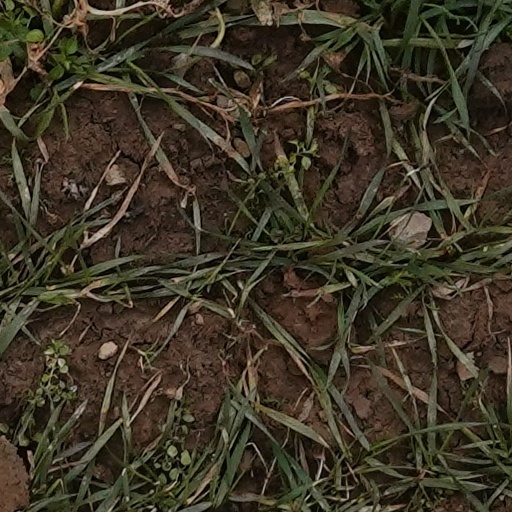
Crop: wheat